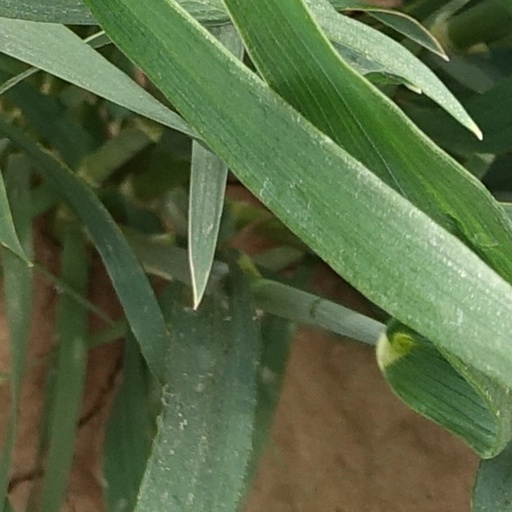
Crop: wheat